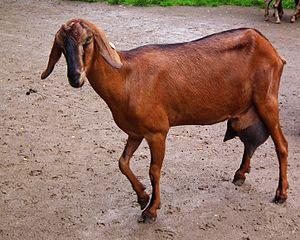
La chèvre domestique est une espèce de mammifères herbivore ruminant, appartenant à la famille des bovidés, sous-famille des caprins. La plupart du temps, les chèvres sont domestiquées, mais on les trouve aussi à l'état sauvage dans quelques contrées du Caucase, d'Iran, d'Afghanistan ou d'Irak. Leur domestication est ancienne. On les élève pour leur lait, leur cuir, leur poil et leur viande.